Allegations of third-party involvement in the Second Nagorno-Karabakh War

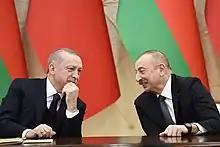
Recep Tayyip Erdogan with Ilham Aliyev on a 2020 visit to Baku.

Prior to the beginning of the conflict, Turkey's upped rhetoric against Armenia, as well as its recruitment of several hundred Syrian refugees had been reported the previous week by Syrian commentators, activists and others on social media, circulated among Syrian refugees, dissidents and others who monitor Syria. Detailed reporting on the evidence of Syrian fighters in Azerbaijan exists, as well as apparent Turkish military involvement, causing international concern. Two days into the conflict, several Syrian National Army (SNA) members and the SOHR reported that a private Turkish security company was recruiting Syrians to fight in Artsakh; Azerbaijan and Turkey issued denials. "France24", "The Independent" and "The Guardian" have reported evidence of Syrian mercenaries recruited in Syria by Turkey to fight alongside the Azerbaijani servicemen in Nagorno-Karabakh. A report in "The Times" partially confirmed Turkish involvement in sending 200 Syrian fighters to support Azerbaijani forces; a Turkish-based source reported that these were acting independently of the SNA.